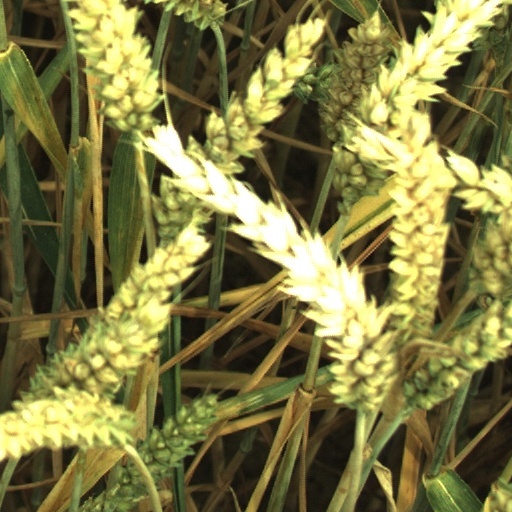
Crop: wheat